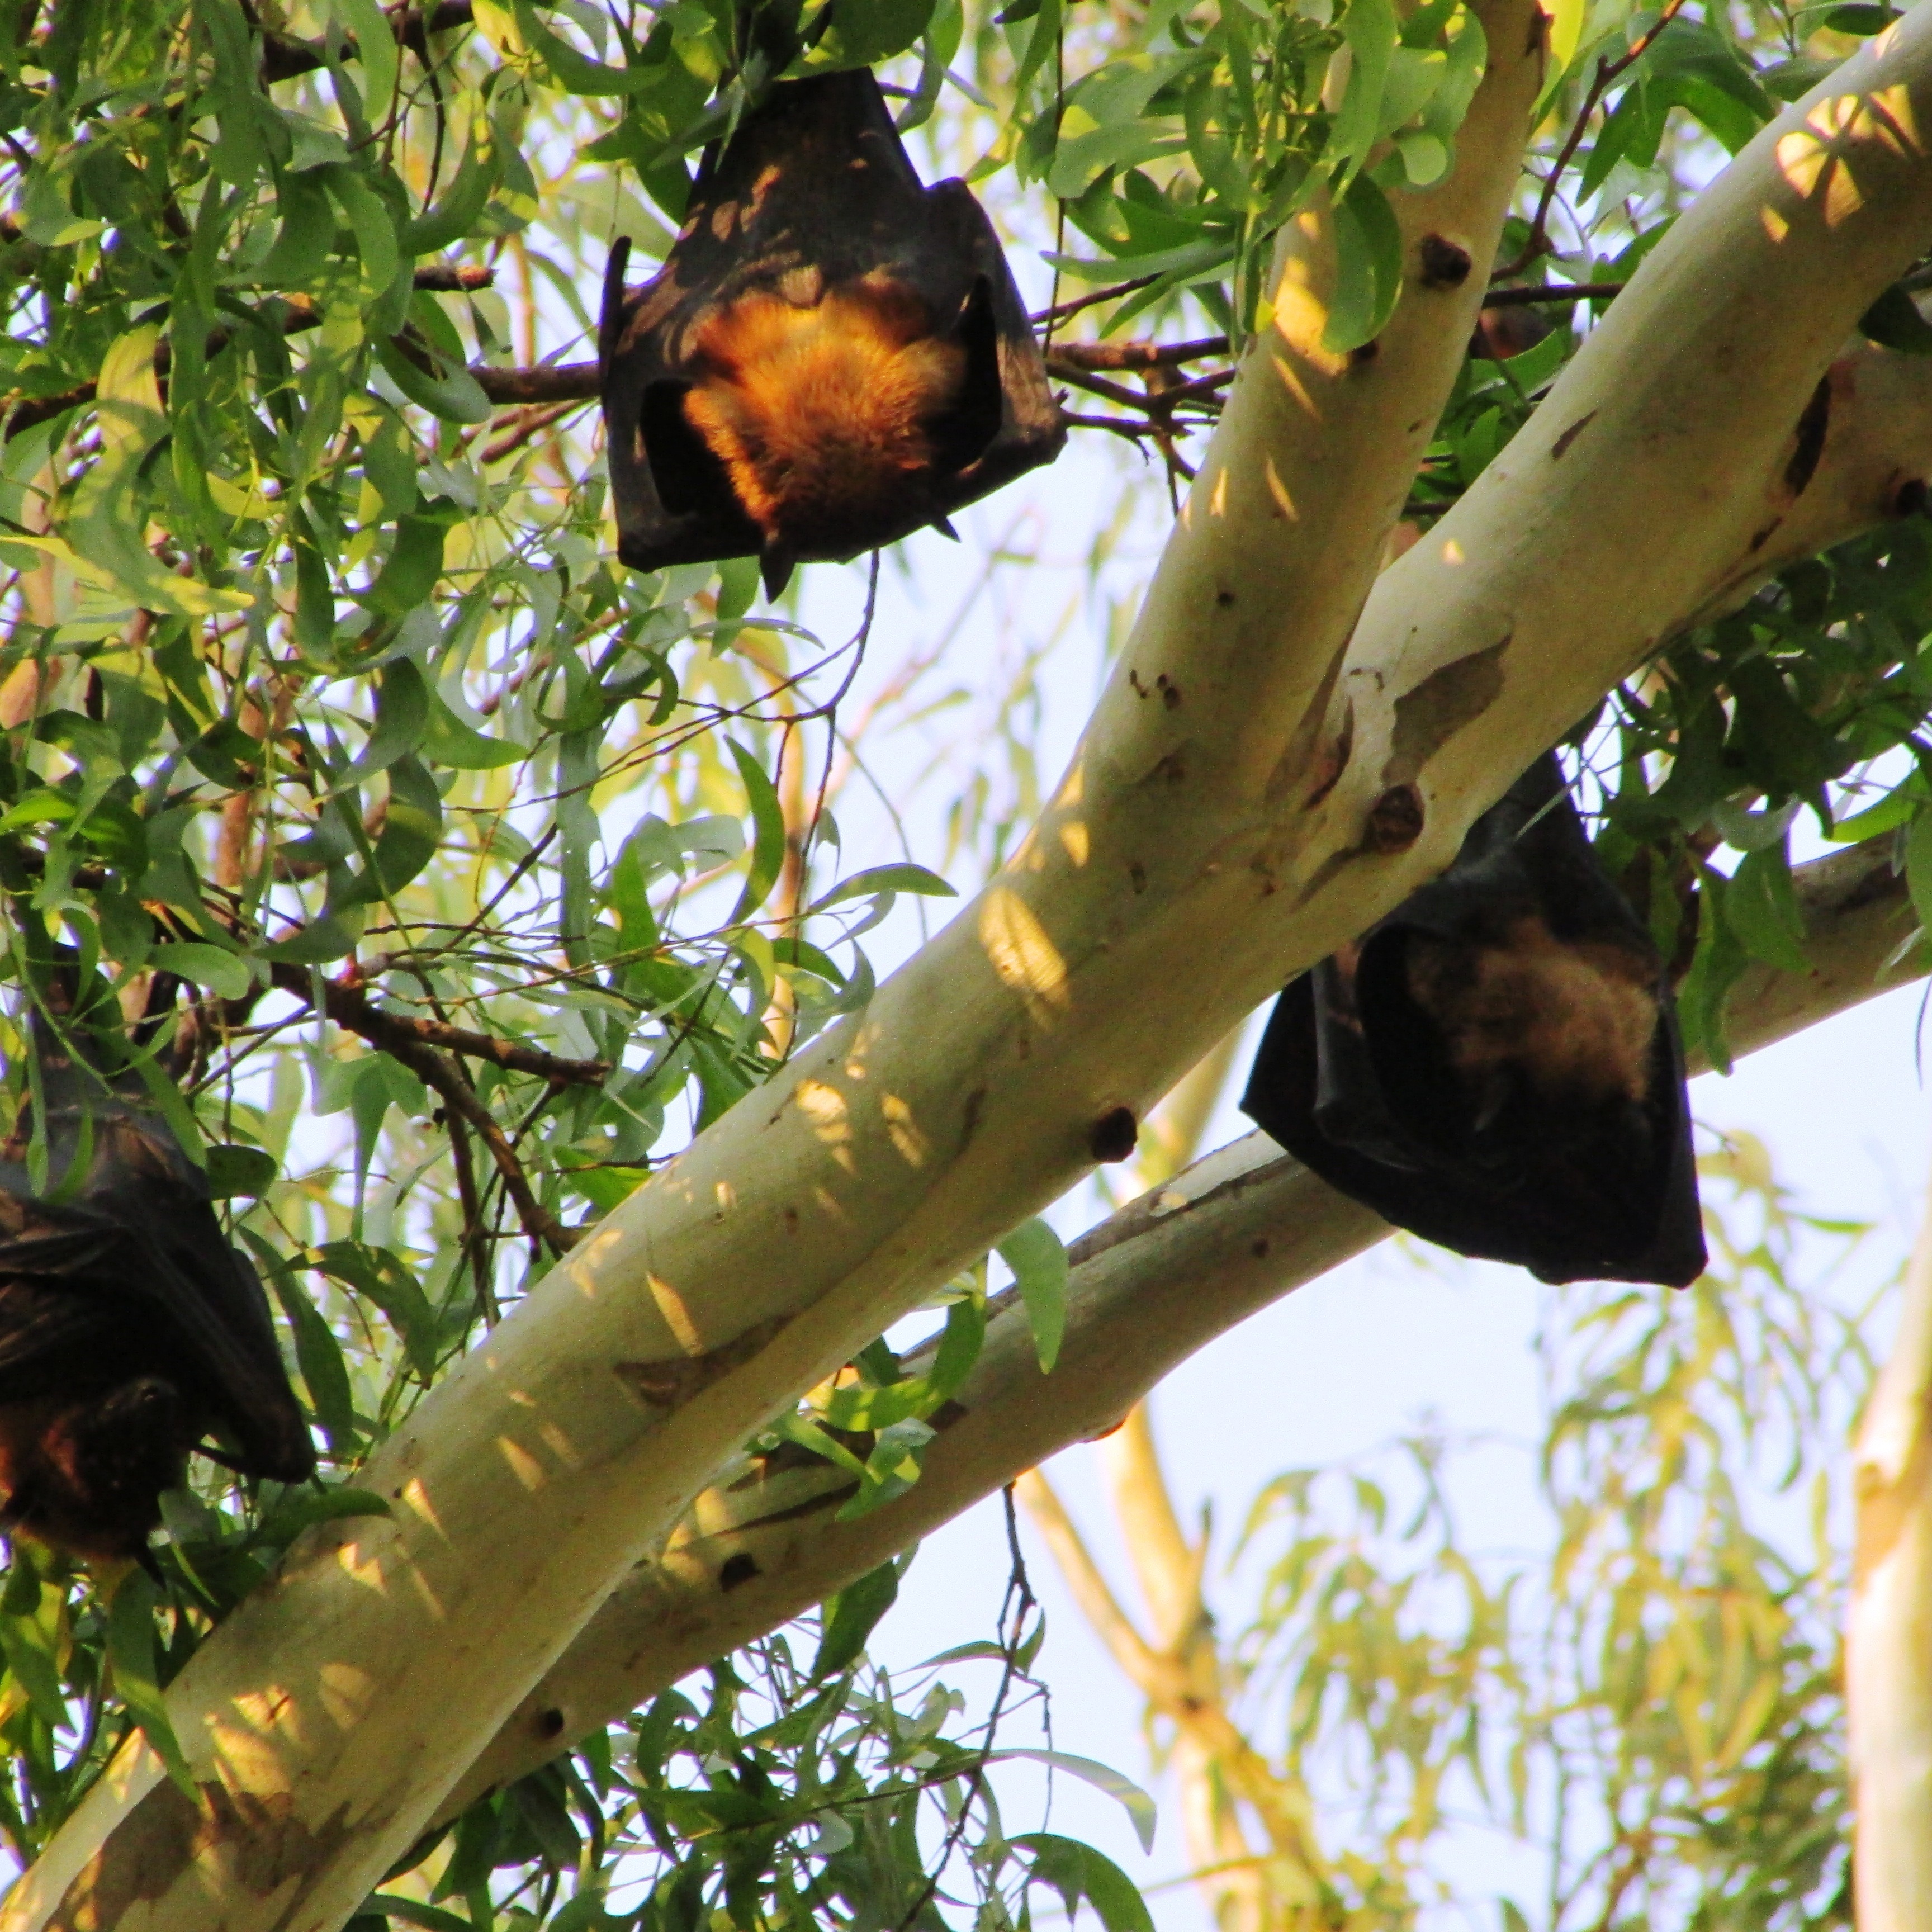
tree, nature, outdoor, wilderness, branch, bird, flower, animal, fly, wildlife, wild, sleeping, produce, insect, mammal, botany, freedom, hanging, dharwad, flora, avian, fauna, majestic, wings, vertebrate, creature, upside down, india, bats, membrane winged insect, bat eared, mamma